Albert O. Vorse Jr.

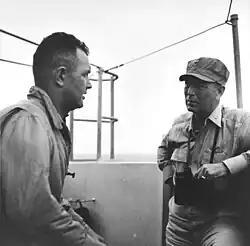
Commander Carrier Air Group 80 (CVG-80), Commander A.O. Vorse, discusses the results of the 6 November 1944 fighter raid on Manila with Rear Admiral Arthur W. Radford, right.

VF-80 was established 1 February 1944 with Vorse as Commanding Officer and Frank G. Gooding as XO. On 5 June 1944 VF-80—known as "Vorse's Vipers"—became officially attached to Carrier Air Group 80 (CVG-80) on the . They departed for Pearl Harbor from Norfolk Naval Shipyard around 30 August 1944. On 16 October 1944 Vorse would be relieved of CO duty and transfer to Commander CVG-80, overseeing the bomber, fighter and torpedo squadrons aboard "Ticonderoga". Two days later on 18 October, "Ticonderoga" headed for Enewetak Atoll, thence to Ulithi and ultimately Luzon, the largest island in the Philippines, where VF-80 carried out its first strike.